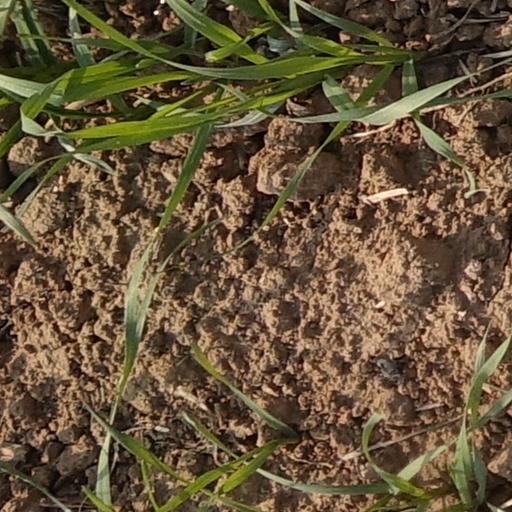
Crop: wheat